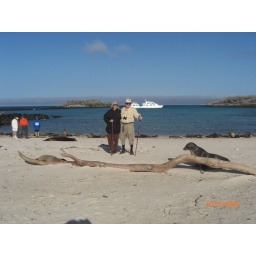
CIMG1935 dle me s lions boat in cove